List of Nashville Vols awards, All-Stars, and league leaders

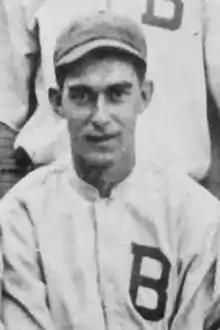
Larry Gilbert, 1941 and 1944 Southern Association All-Star manager

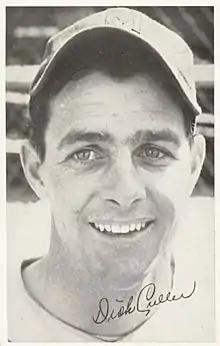
Dick Culler, 1941 Southern Association All-Star shortstop

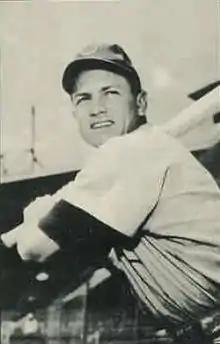
Hal Jeffcoat, 1947 Southern Association All-Star outfielder

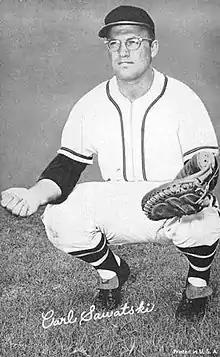
Carl Sawatski, 1949 and 1950 Southern Association All-Star catcher

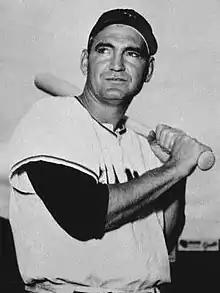
Dusty Rhodes, 1952 Southern Association All-Star outfielder

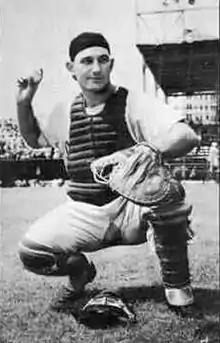
Matt Batts, 1956 Southern Association All-Star catcher

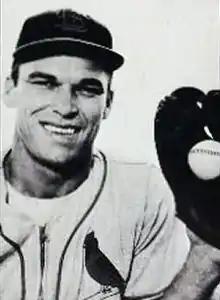
Dick Sisler, 1957 Southern Association All-Star first baseman and 1958 All-Star manager

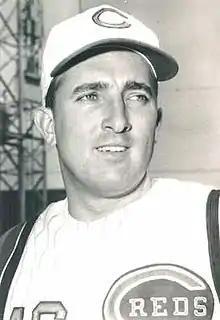
Jim Maloney, 1960 Southern Association All-Star pitcher

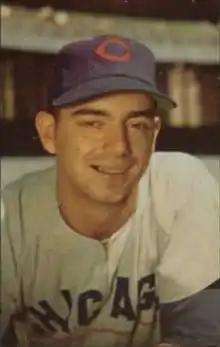
Tommy Brown, 1957 Southern Association All-Star Game MVP

These players won Most Valuable Player (MVP) Awards for their contributions in the Southern Association All-Star Game (1938–1961).